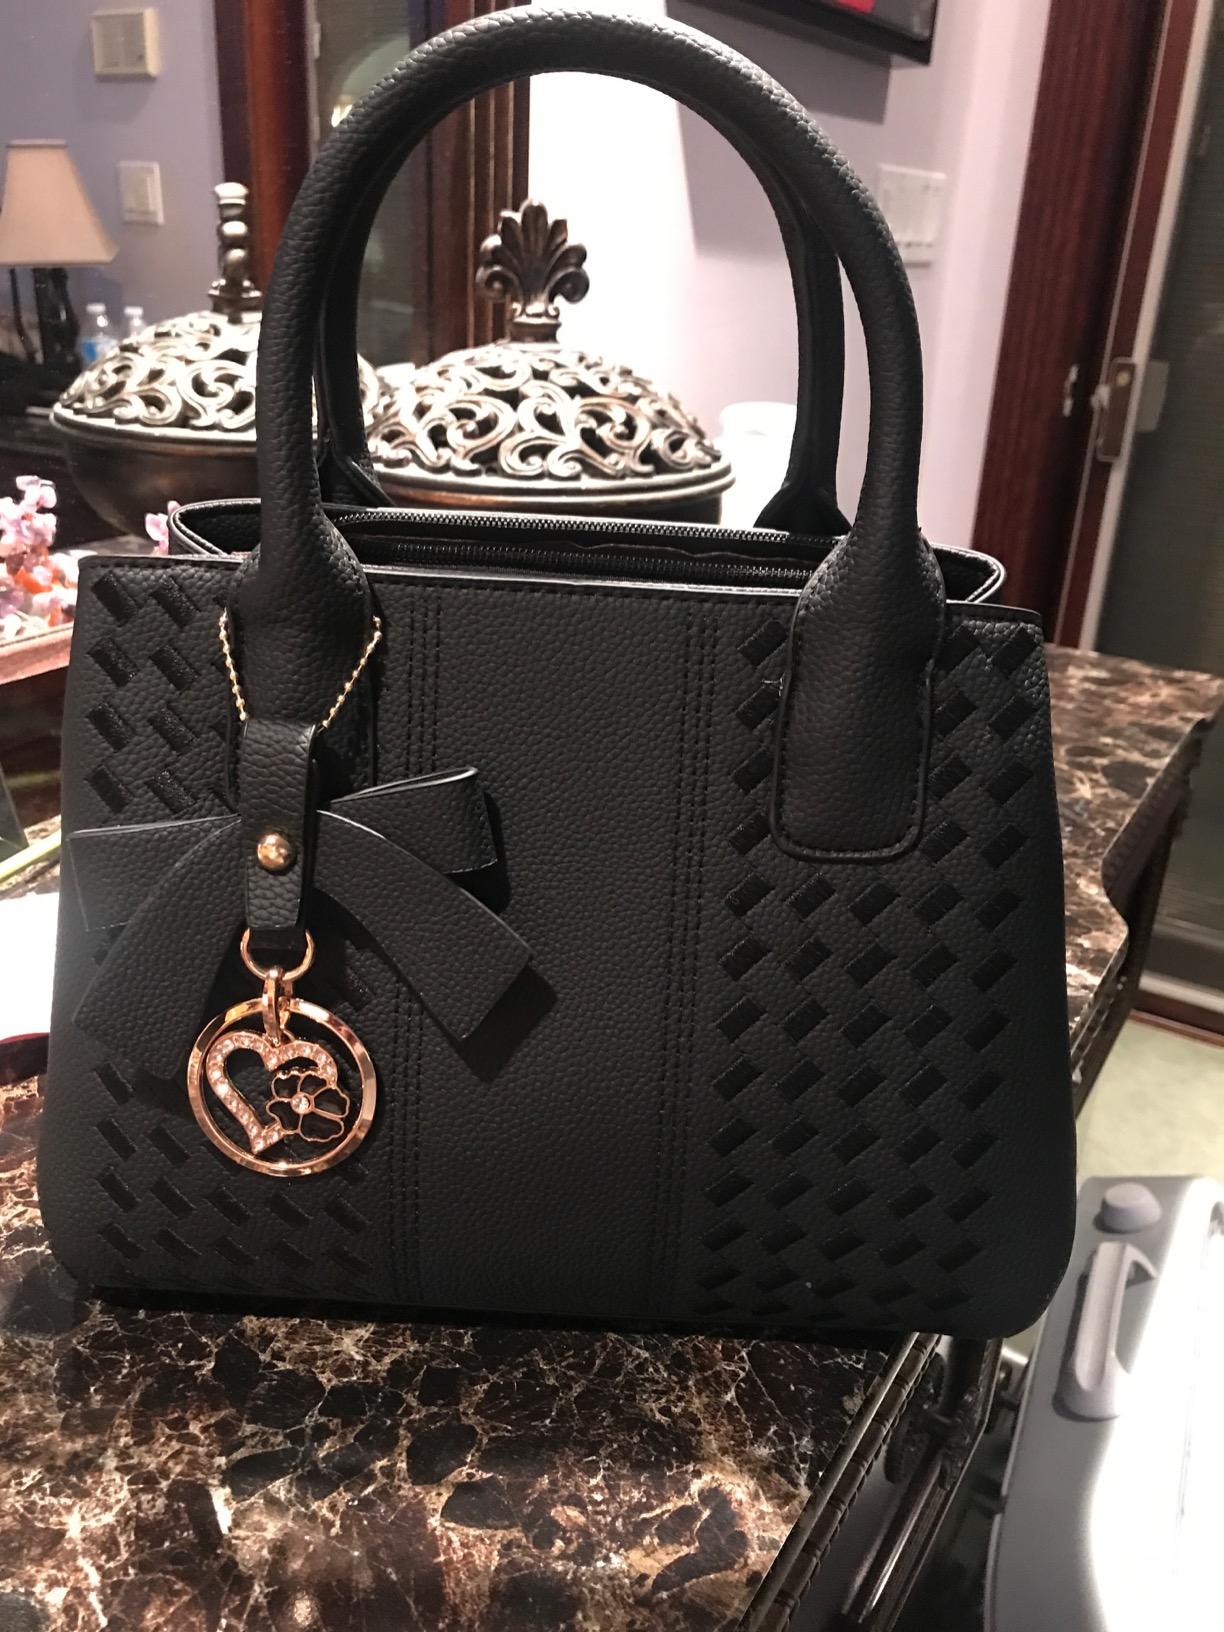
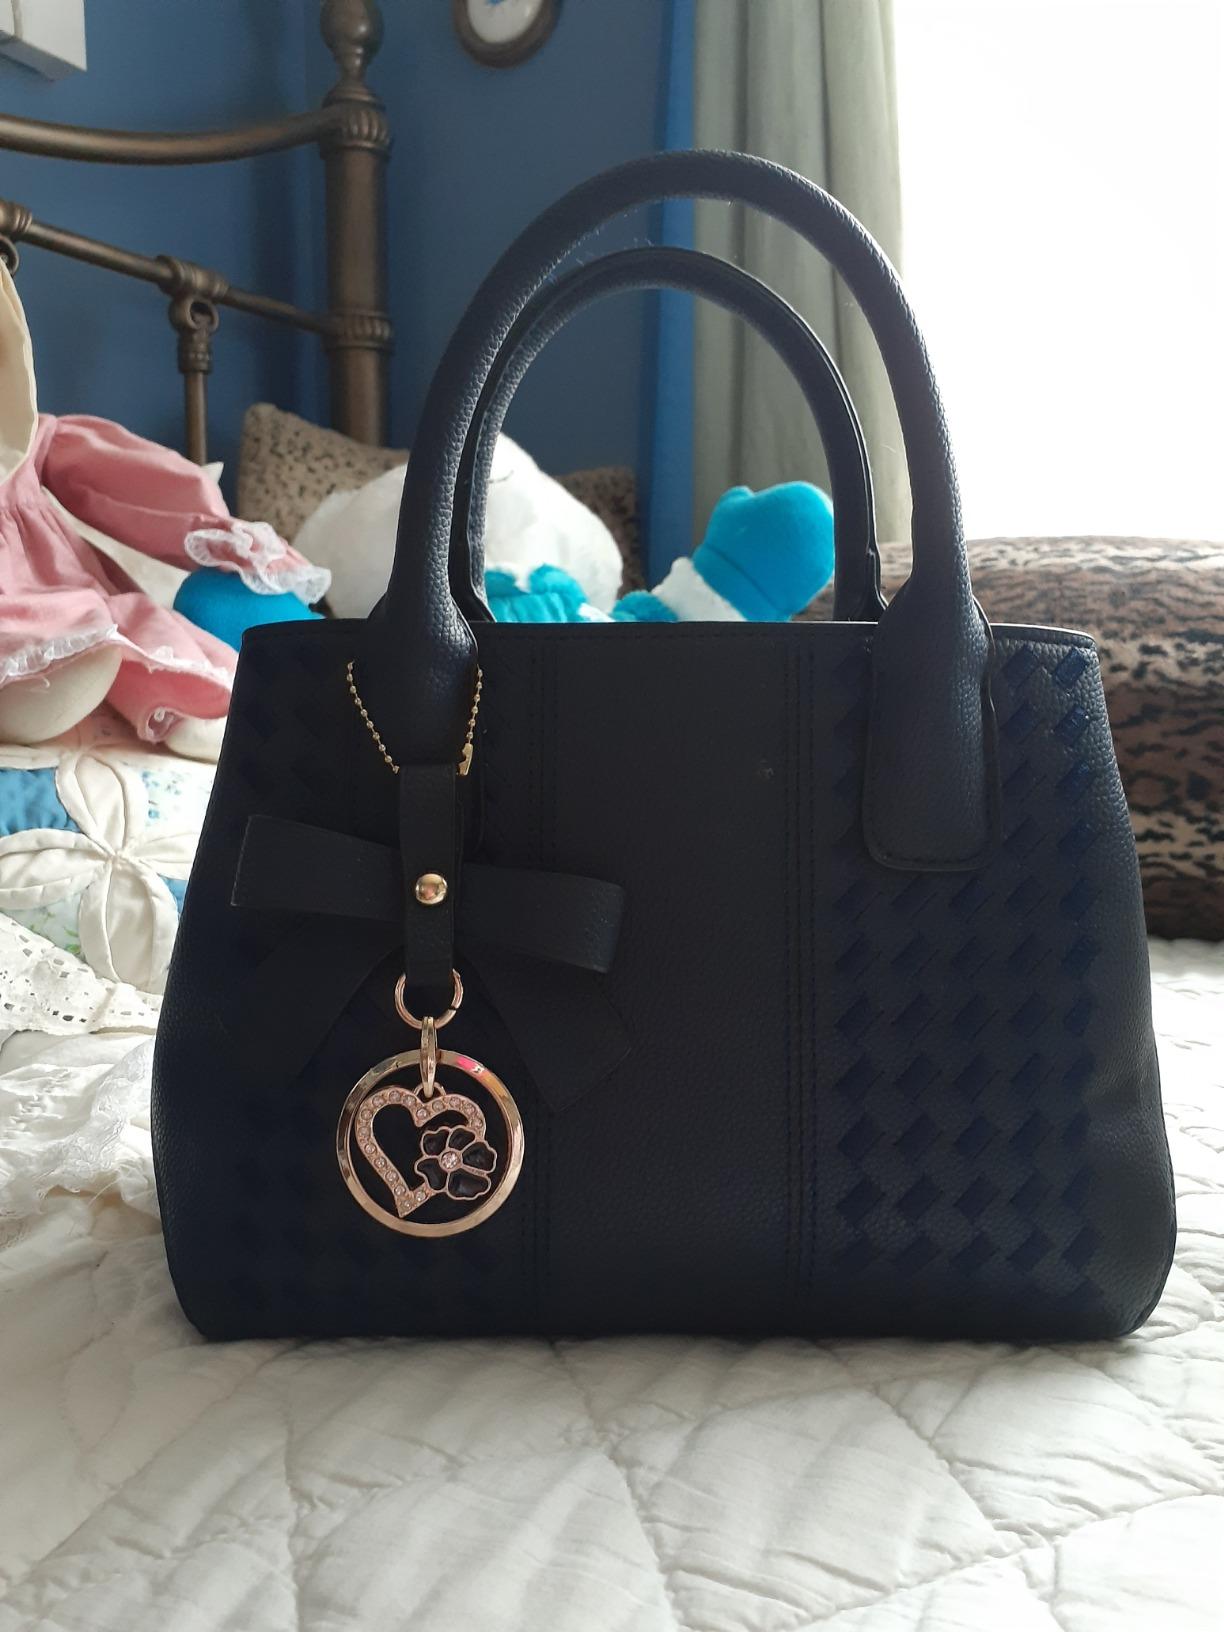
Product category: accessories_handbag
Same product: yes